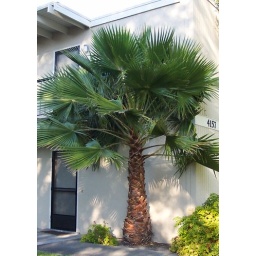
the palm tree that lived at our front door in california